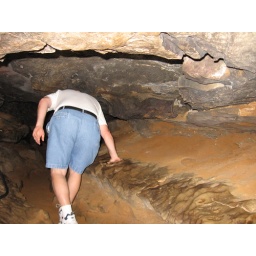
Some person in front of me walking through Mammoth Cave.